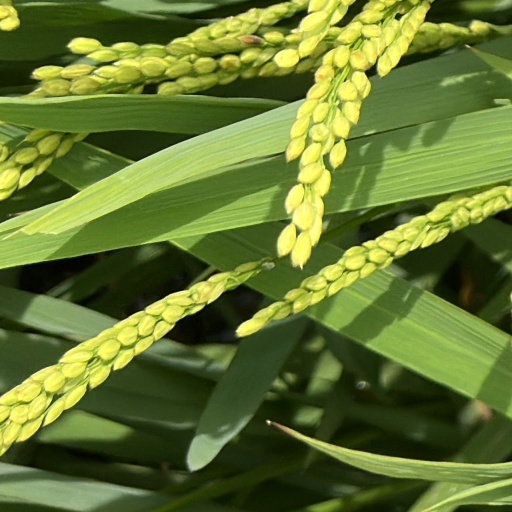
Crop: rice